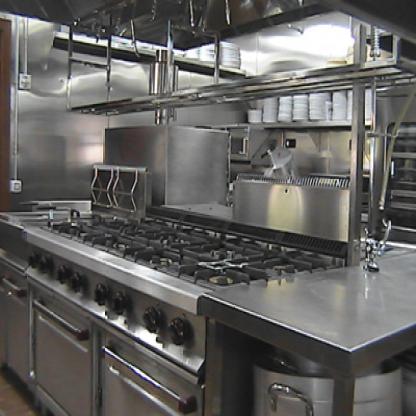
Scene: Indoor